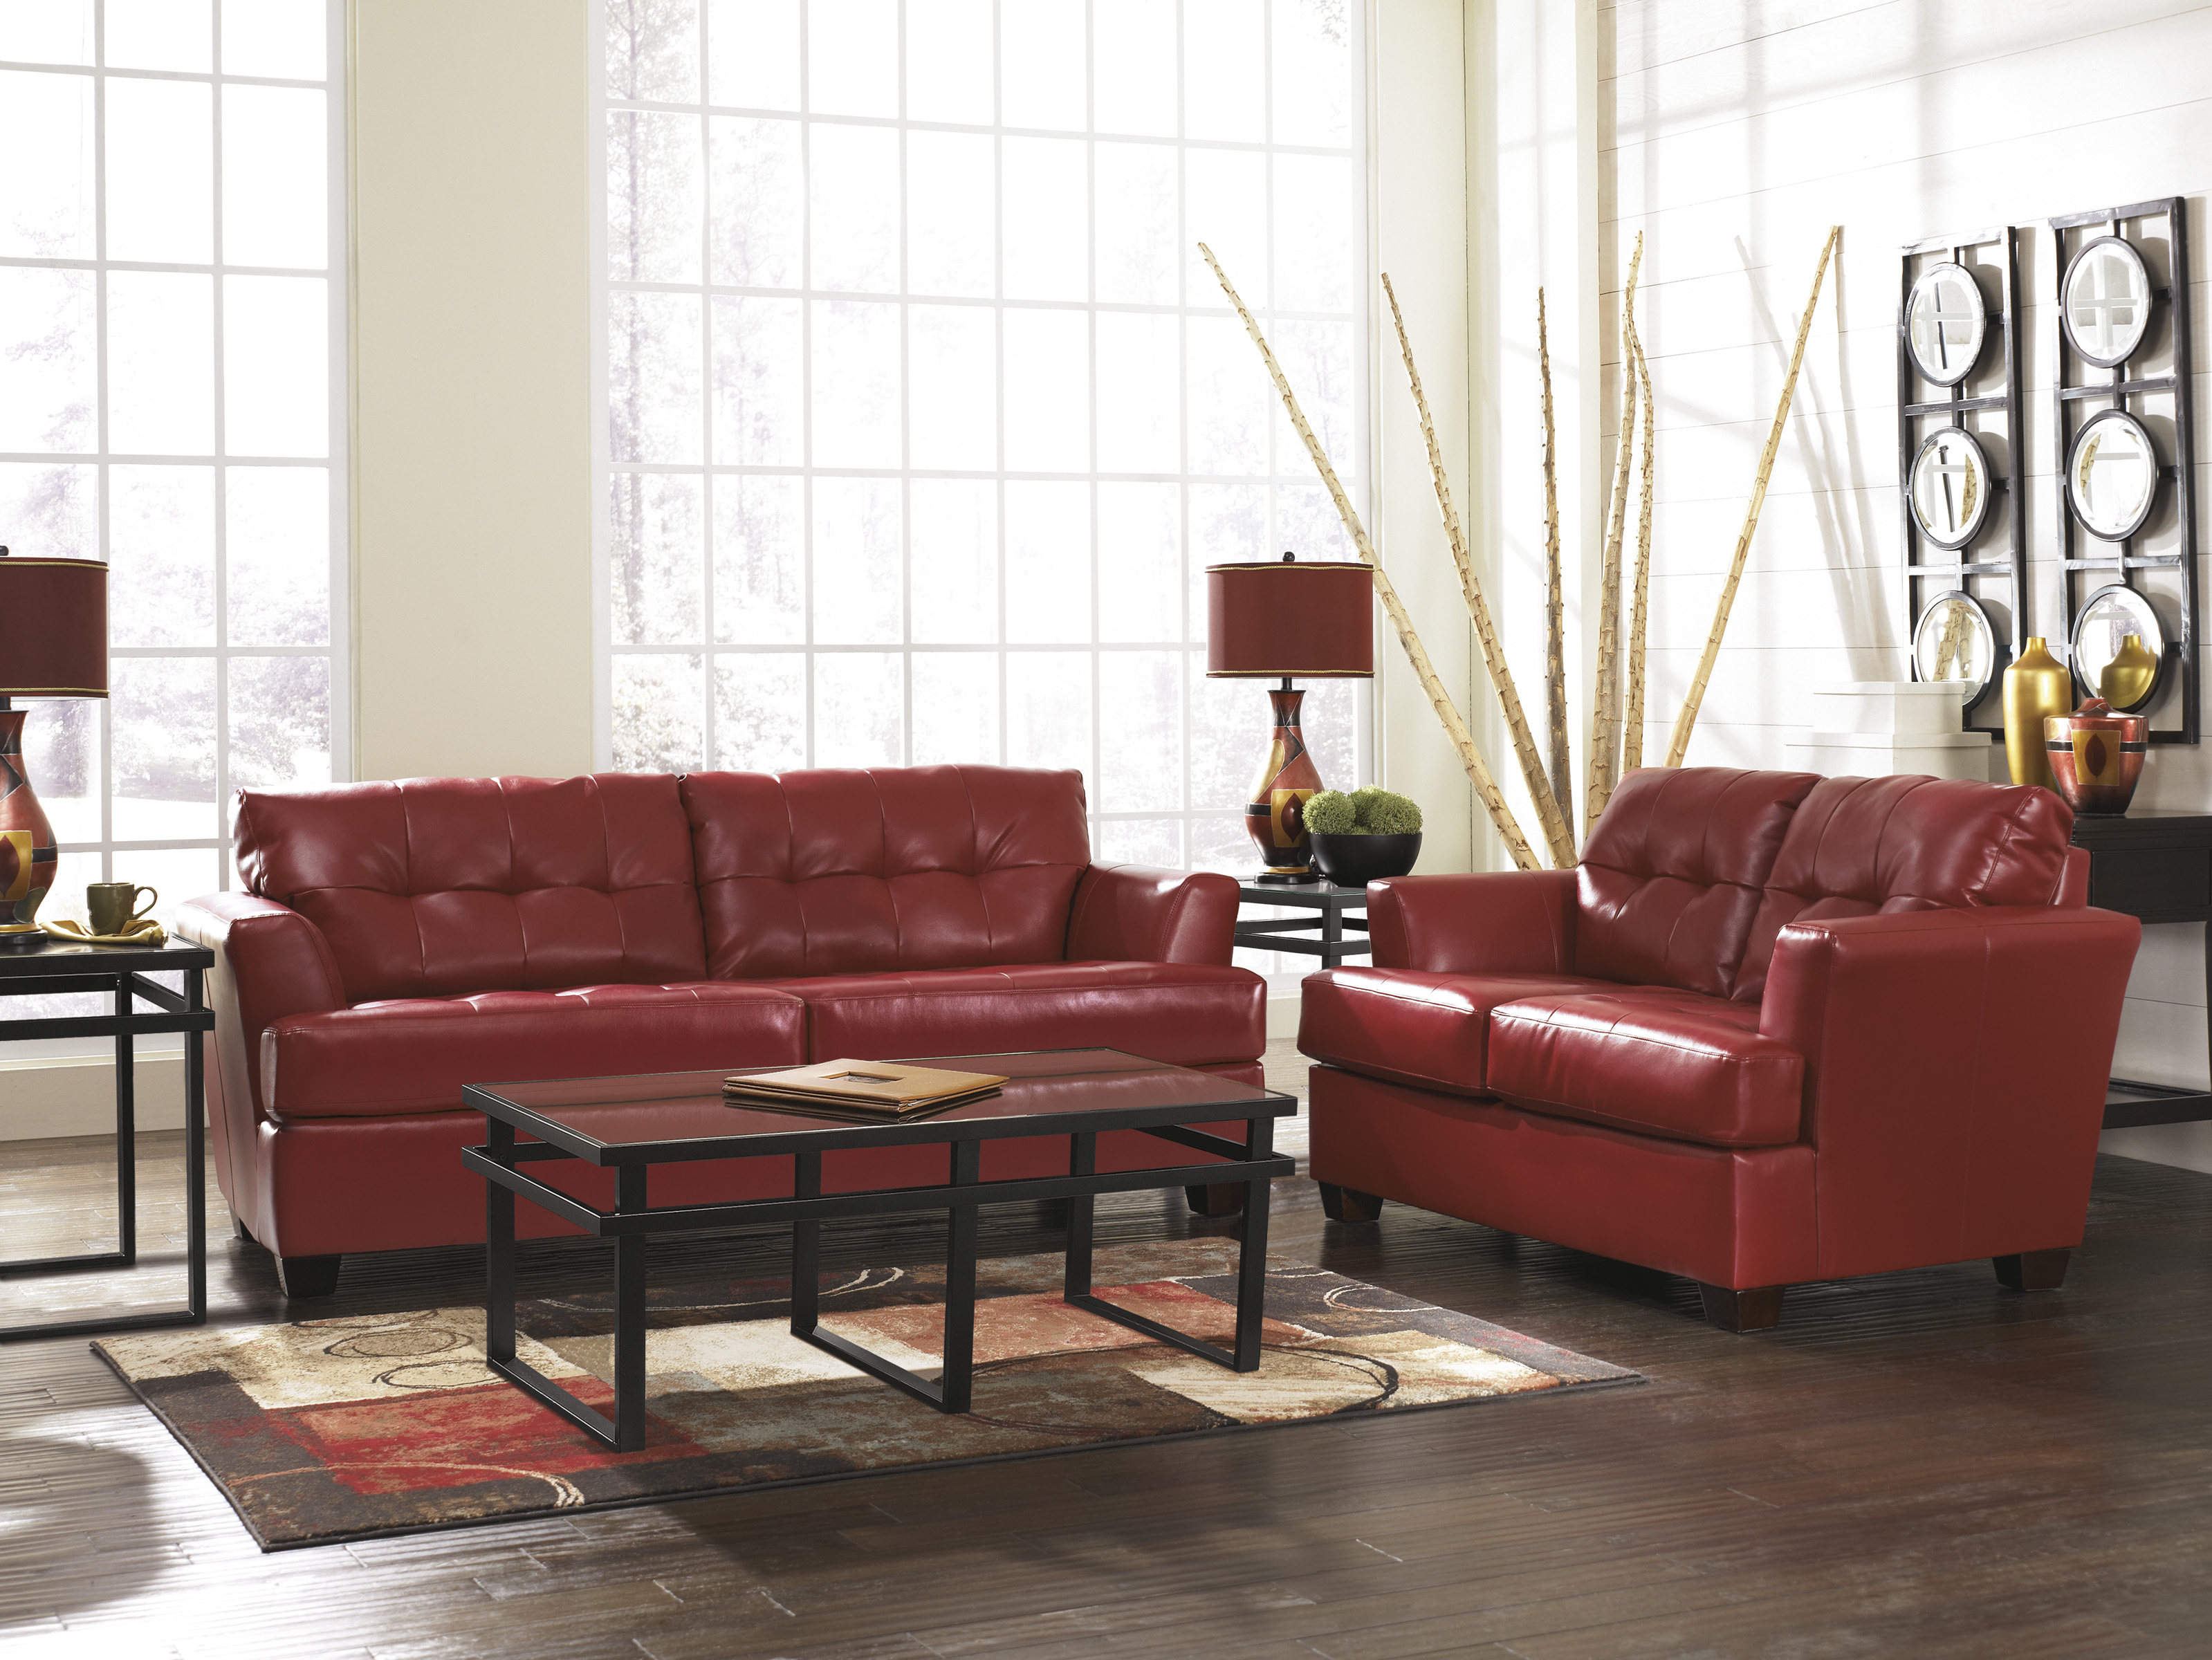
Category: sofa